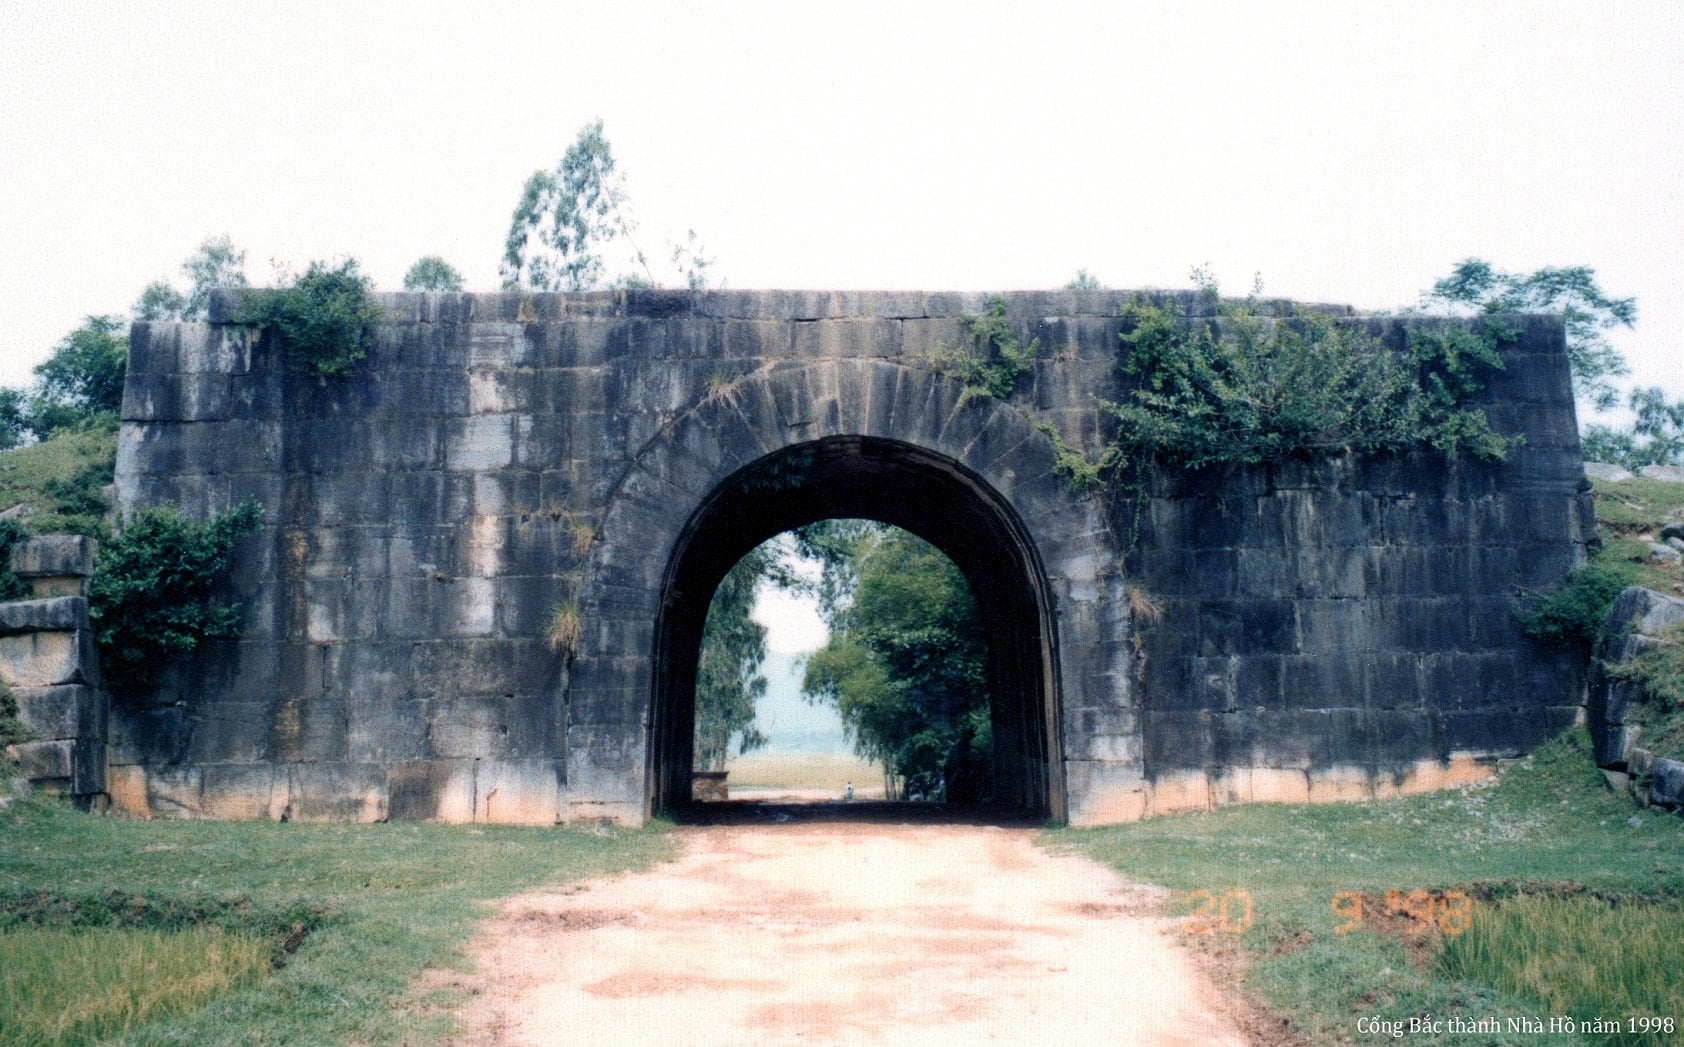
user: text: Cổng thành trong hình chủ yếu có màu gì?
assistant: text: Xám

user: text: Trong hình có bao nhiêu cổng vòm lớn?
assistant: text: Một

user: text: Cổng thành này thuộc về triều đại lịch sử nào ở Việt Nam?
assistant: text: Nhà Hồ

user: text: Cổng thành trong hình được xây dựng vào khoảng thời gian nào và hiện nay nó là di sản thế giới của UNESCO không?
assistant: text: Nó được xây dựng vào khoảng cuối thế kỷ 14, đầu thế kỷ 15 và đúng vậy, nó là Di sản Thế giới của UNESCO.